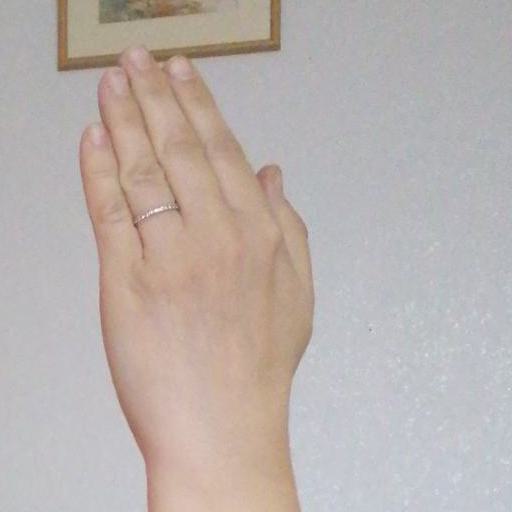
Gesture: stop_inverted